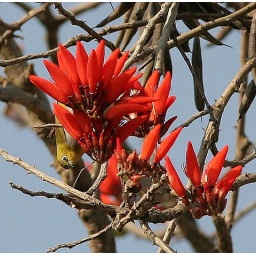
white eye in coral tree flowers upside down